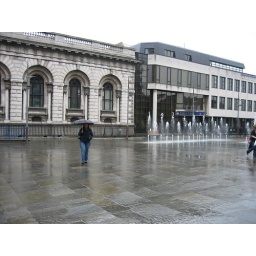
Me in the rain near the clock tower